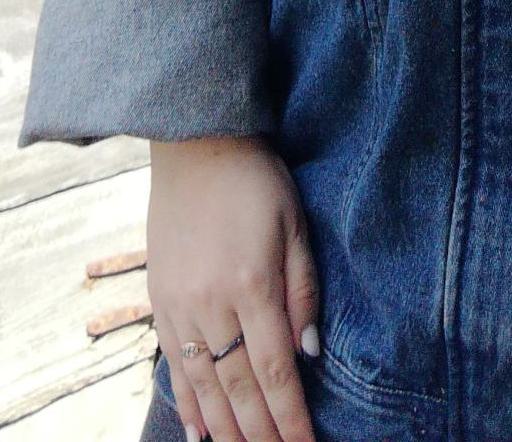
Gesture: no_gesture